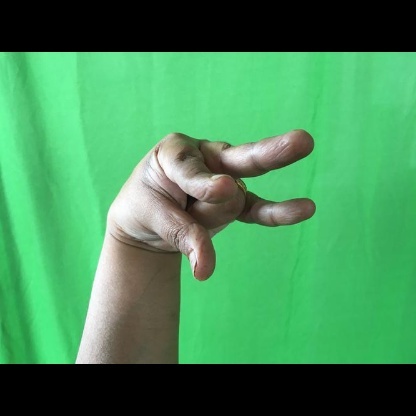
Mudra: Kangulam